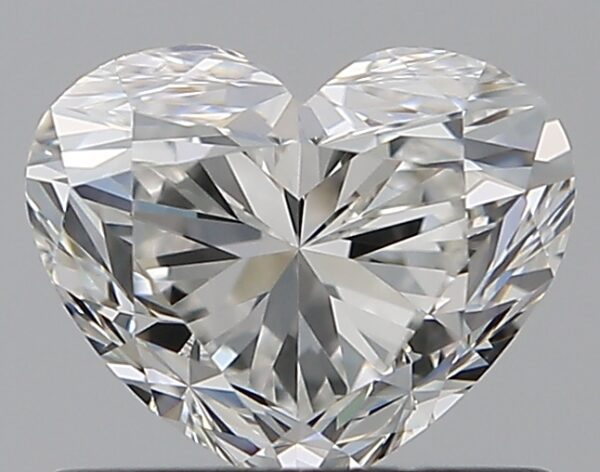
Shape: heart
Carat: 0.7
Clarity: VS1
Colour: G
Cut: GD
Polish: EX
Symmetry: VG
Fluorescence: N
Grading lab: GIA
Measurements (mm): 4.99 x 6.07 x 3.76